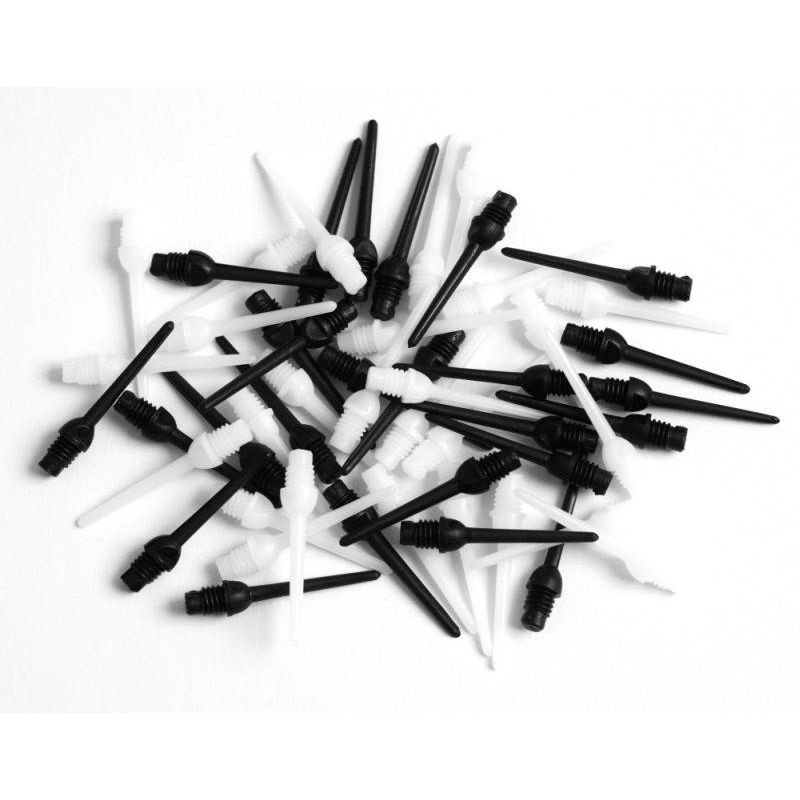
Softip Harrows Spare Keypoint Dart Tips 30 pcs
Brand: Your Sports Performance
Keypoint softip dart tips. 30 pieces per package.
Category: Sporting Goods > Indoor Games > Throwing Darts > Dart Parts > Dart Tips